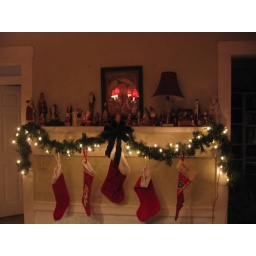
The mantle in the dining room houses some of my Santa collection. The family's stockings hang below.